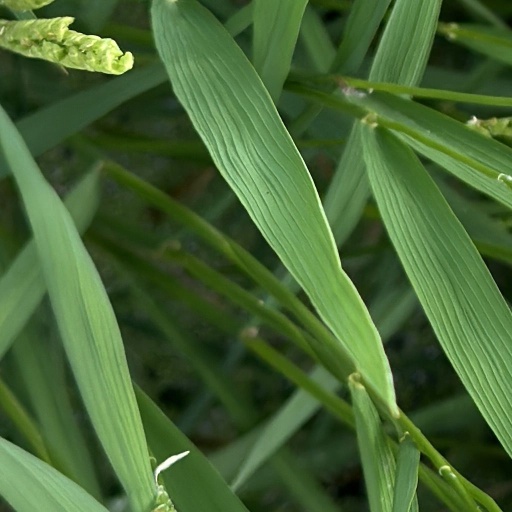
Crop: rice